Arthur Gallion

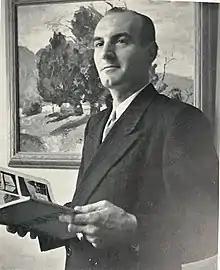
Gallion from 1946 USC yearbook

Arthur Gallion (June 30, 1902 – July 18, 1978) was an American architect. He was the dean of architecture at the University of Southern California from 1945 to 1964. His co-authored "The Urban Pattern: City Planning and Design" "became the standard textbook in the field".